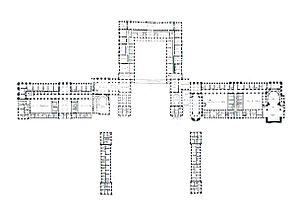
Premier projet pour la reconstruction de Versailles de Pierre Fontaine.
Le château de Versailles est un château et un monument historique français qui se situe à Versailles, dans les Yvelines, en France. Il fut la résidence des rois de France Louis XIV, Louis XV et Louis XVI. Le roi et la cour y résidèrent de façon permanente du 6 mai 1682 au 6 octobre 1789, à l'exception des années de la Régence de 1715 à 1723.